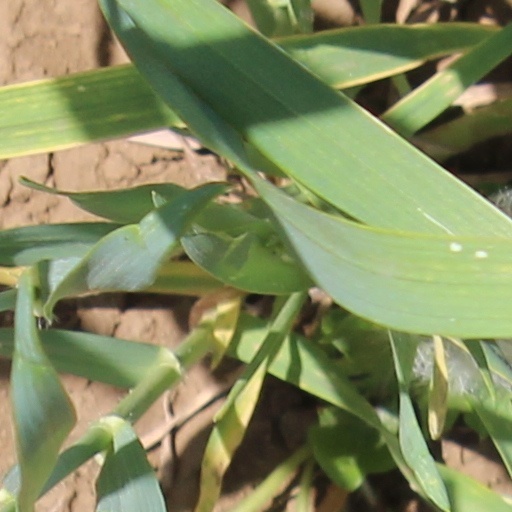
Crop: wheat